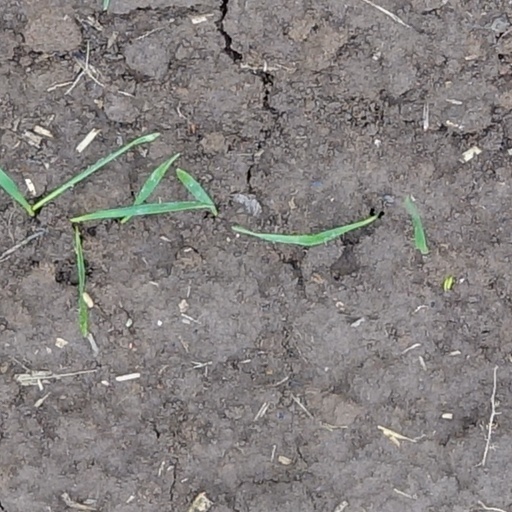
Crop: wheat